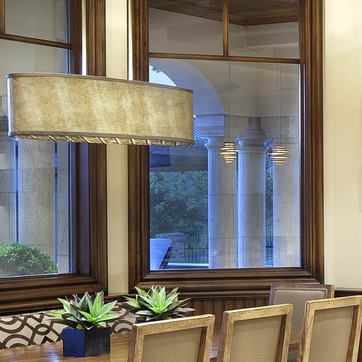
Material: glass